Isaac De Groff Nelson

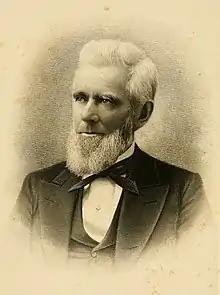

Isaac De Groff Nelson (July 2, 1810 – March 24, 1891) was an early pioneer in Indiana, where he owned a newspaper, held several political offices, and became the father of newspaperman William Rockhill Nelson.